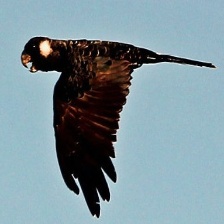
Species: BLACK COCKATO
Scientific name: CALYPTORHYNCHUS LATIROSTRIS
ImageNet parent category: sulphur-crested_cockatoo